The Voodoo Lounge

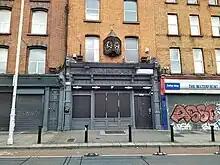
The Voodoo Lounge

The bar was owned by Dermot Doran and Kieran Finnerty and opened in the early 2000s. Huey Morgan also owned a small share in the venue. The company dissolved in 2009 and the venue was later used as a casino, under the name Voodoo Card Club.